List of birds of Guatemala

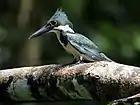
Green kingfisher

Kingfishers are medium-sized birds with large heads, long, pointed bills, short legs, and stubby tails.